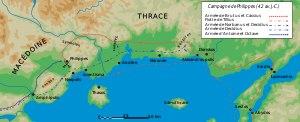
La bataille de Phillipe voit, au cours de deux affrontements successifs, les triumvirs Octave et Antoine vaincre les républicains Brutus et Cassius dans la plaine à l'ouest de Philippes, en Macédoine orientale. Cette défaite sonne le glas des espoirs du Sénat de préserver le régime républicain.